Twin Falls, Idaho

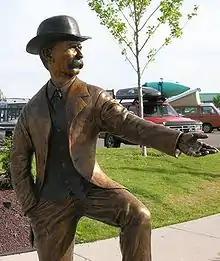
Statue of I.B. Perrine, founder of Twin Falls, Idaho

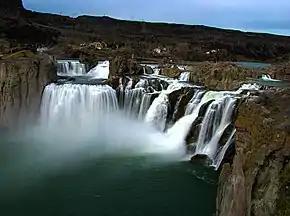
Shoshone Falls along Snake River

The first permanent settlement in the area was a stage stop established in 1864 at Rock Creek near the present-day townsite. By 1890, a handful of successful agricultural operations were in the Snake River Canyon, but the lack of infrastructure and the canyon's geography made irrigating the dry surrounding area improbable at best.